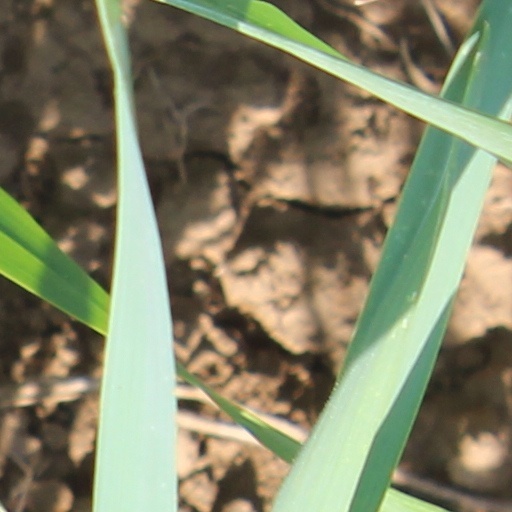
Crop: wheat